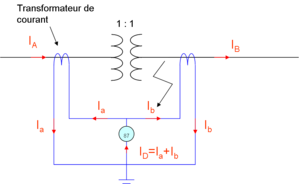
Illustration fonctionnement d'une protection différentielle, défaut interne
La protection des réseaux électriques désigne l'ensemble des appareils de surveillance et de protection assurant la stabilité d'un réseau électrique. Cette protection est nécessaire pour éviter la destruction accidentelle d'équipements coûteux et pour assurer une alimentation électrique ininterrompue. Elle doit également garantir la stabilité des réseaux électriques.
Une protection différentielle est une protection électrique qui consiste à comparer le courant entrant et le courant sortant d'un appareil. Si les deux sont différents, la protection conclut à une fuite à l'intérieur de l'appareil et commande son retrait du réseau électrique, on parle de « déclenchement ».